Claas Matador Gigant

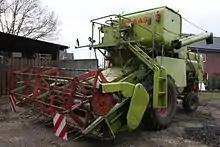
Claas Matador Gigant

The Matador Gigant, initially called Matador, is a self-propelled combine harvester produced by the German agricultural company Claas in Harsewinkel. The Matador Gigant is the largest combine harvester of the Matador series, the smaller "Matador Standard" was introduced afterwards. Approximately 35,000 units of the Matador series combine harvester were made from 1961 to 1969.